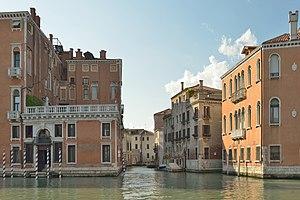
Le Palais Palazzo Barbarigo della Terrazza, le Rio San Polo et le Palazzo Ca' Cappello Layard Carnelutti vu du Canal Grande à Venise.